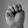
ASL letter: M